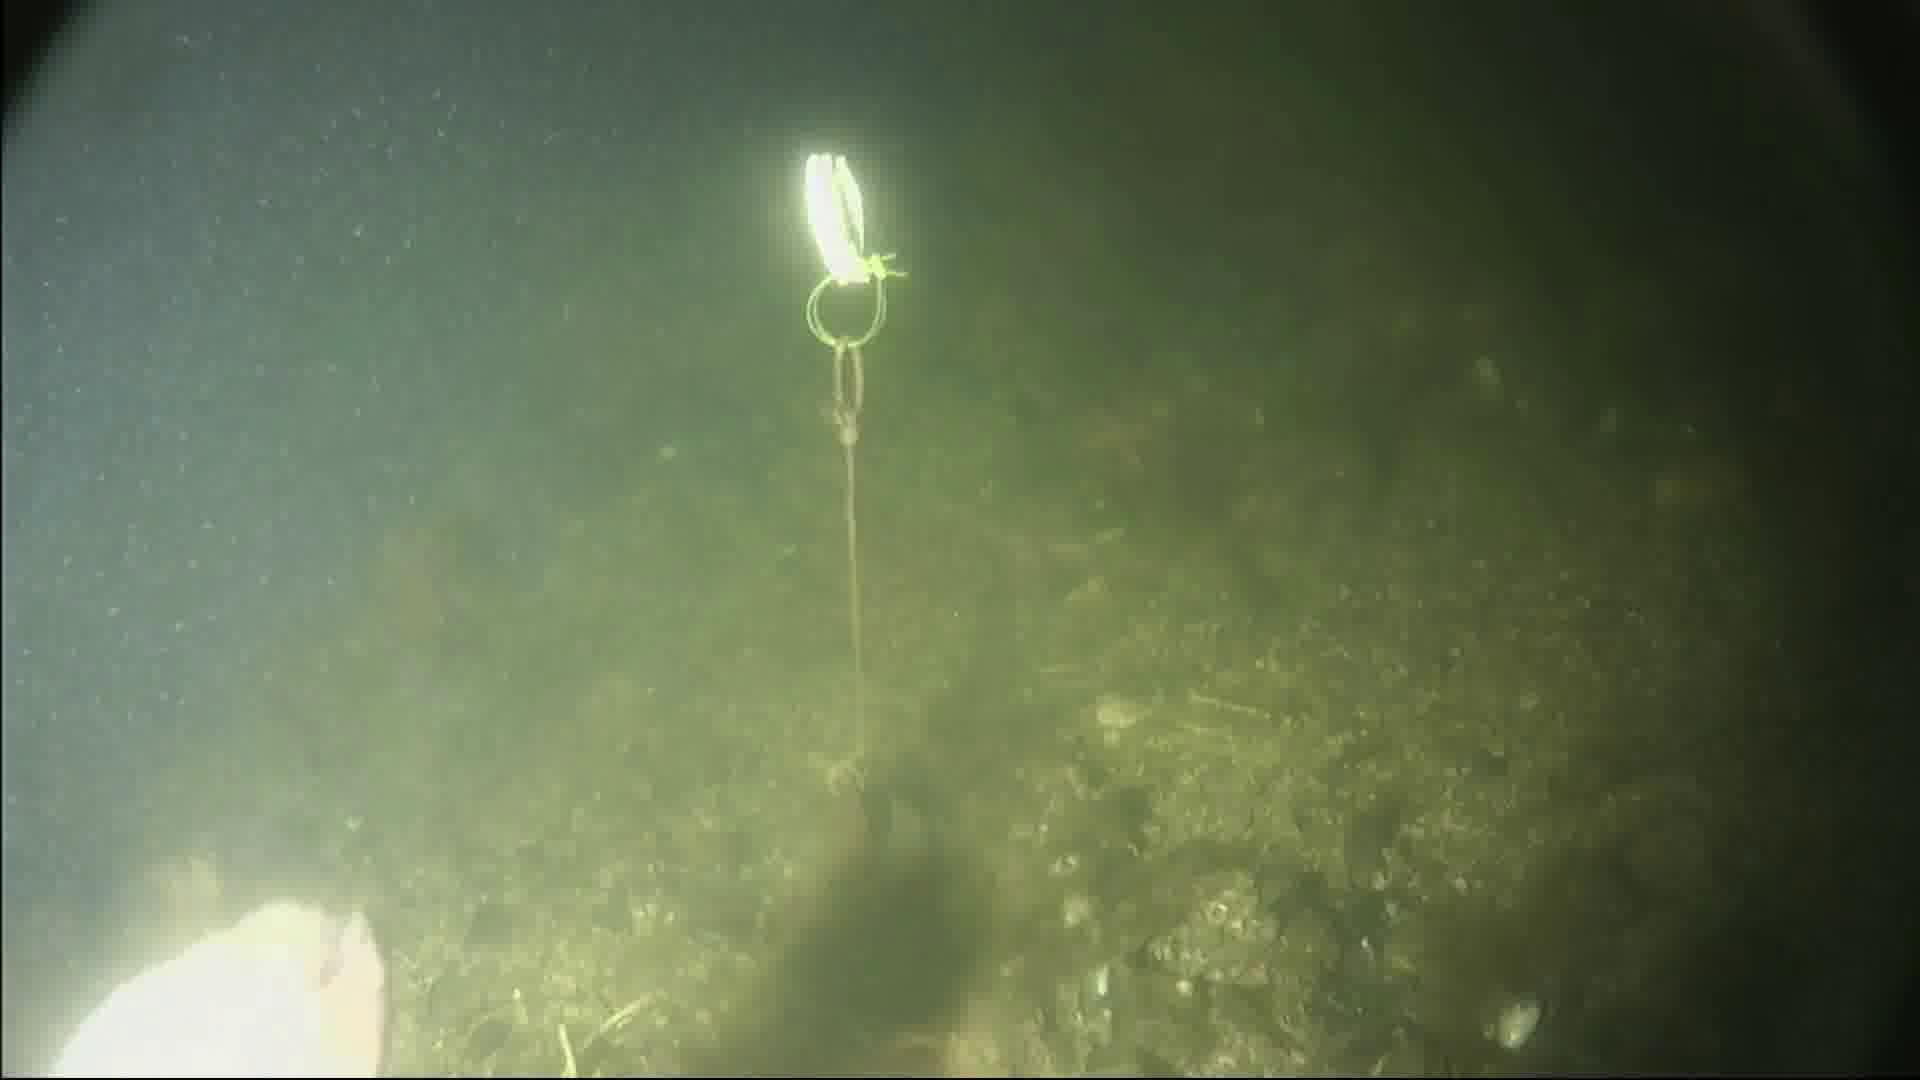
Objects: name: fish
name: starfish